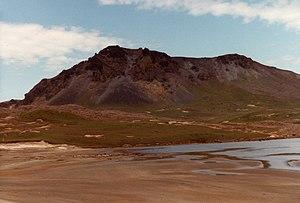
Le volcan du Diable est une petite montagne de la grande Terre, l'île principale de l'archipel des Kerguelen, dans les Terres australes et antarctiques françaises. C'est un cône strombolien, de dimensions assez modestes, qui culmine à 315 mètres.
La réserve naturelle nationale des Terres australes françaises est une réserve naturelle nationale protégeant l'ensemble des territoires terrestres et une partie de l'espace marin des trois districts sub-antarctiques des Terres australes et antarctiques françaises, c'est-à-dire l'archipel des Crozet, l'archipel des Kerguelen et les îles Saint-Paul et Nouvelle-Amsterdam. Créée en octobre 2006, elle protège 700 000 hectares sur terre et 66 596 900 hectares en mer, pour une superficie totale de 67 296 900 hectares. Ceci en fait de très loin la plus grande réserve naturelle de France.